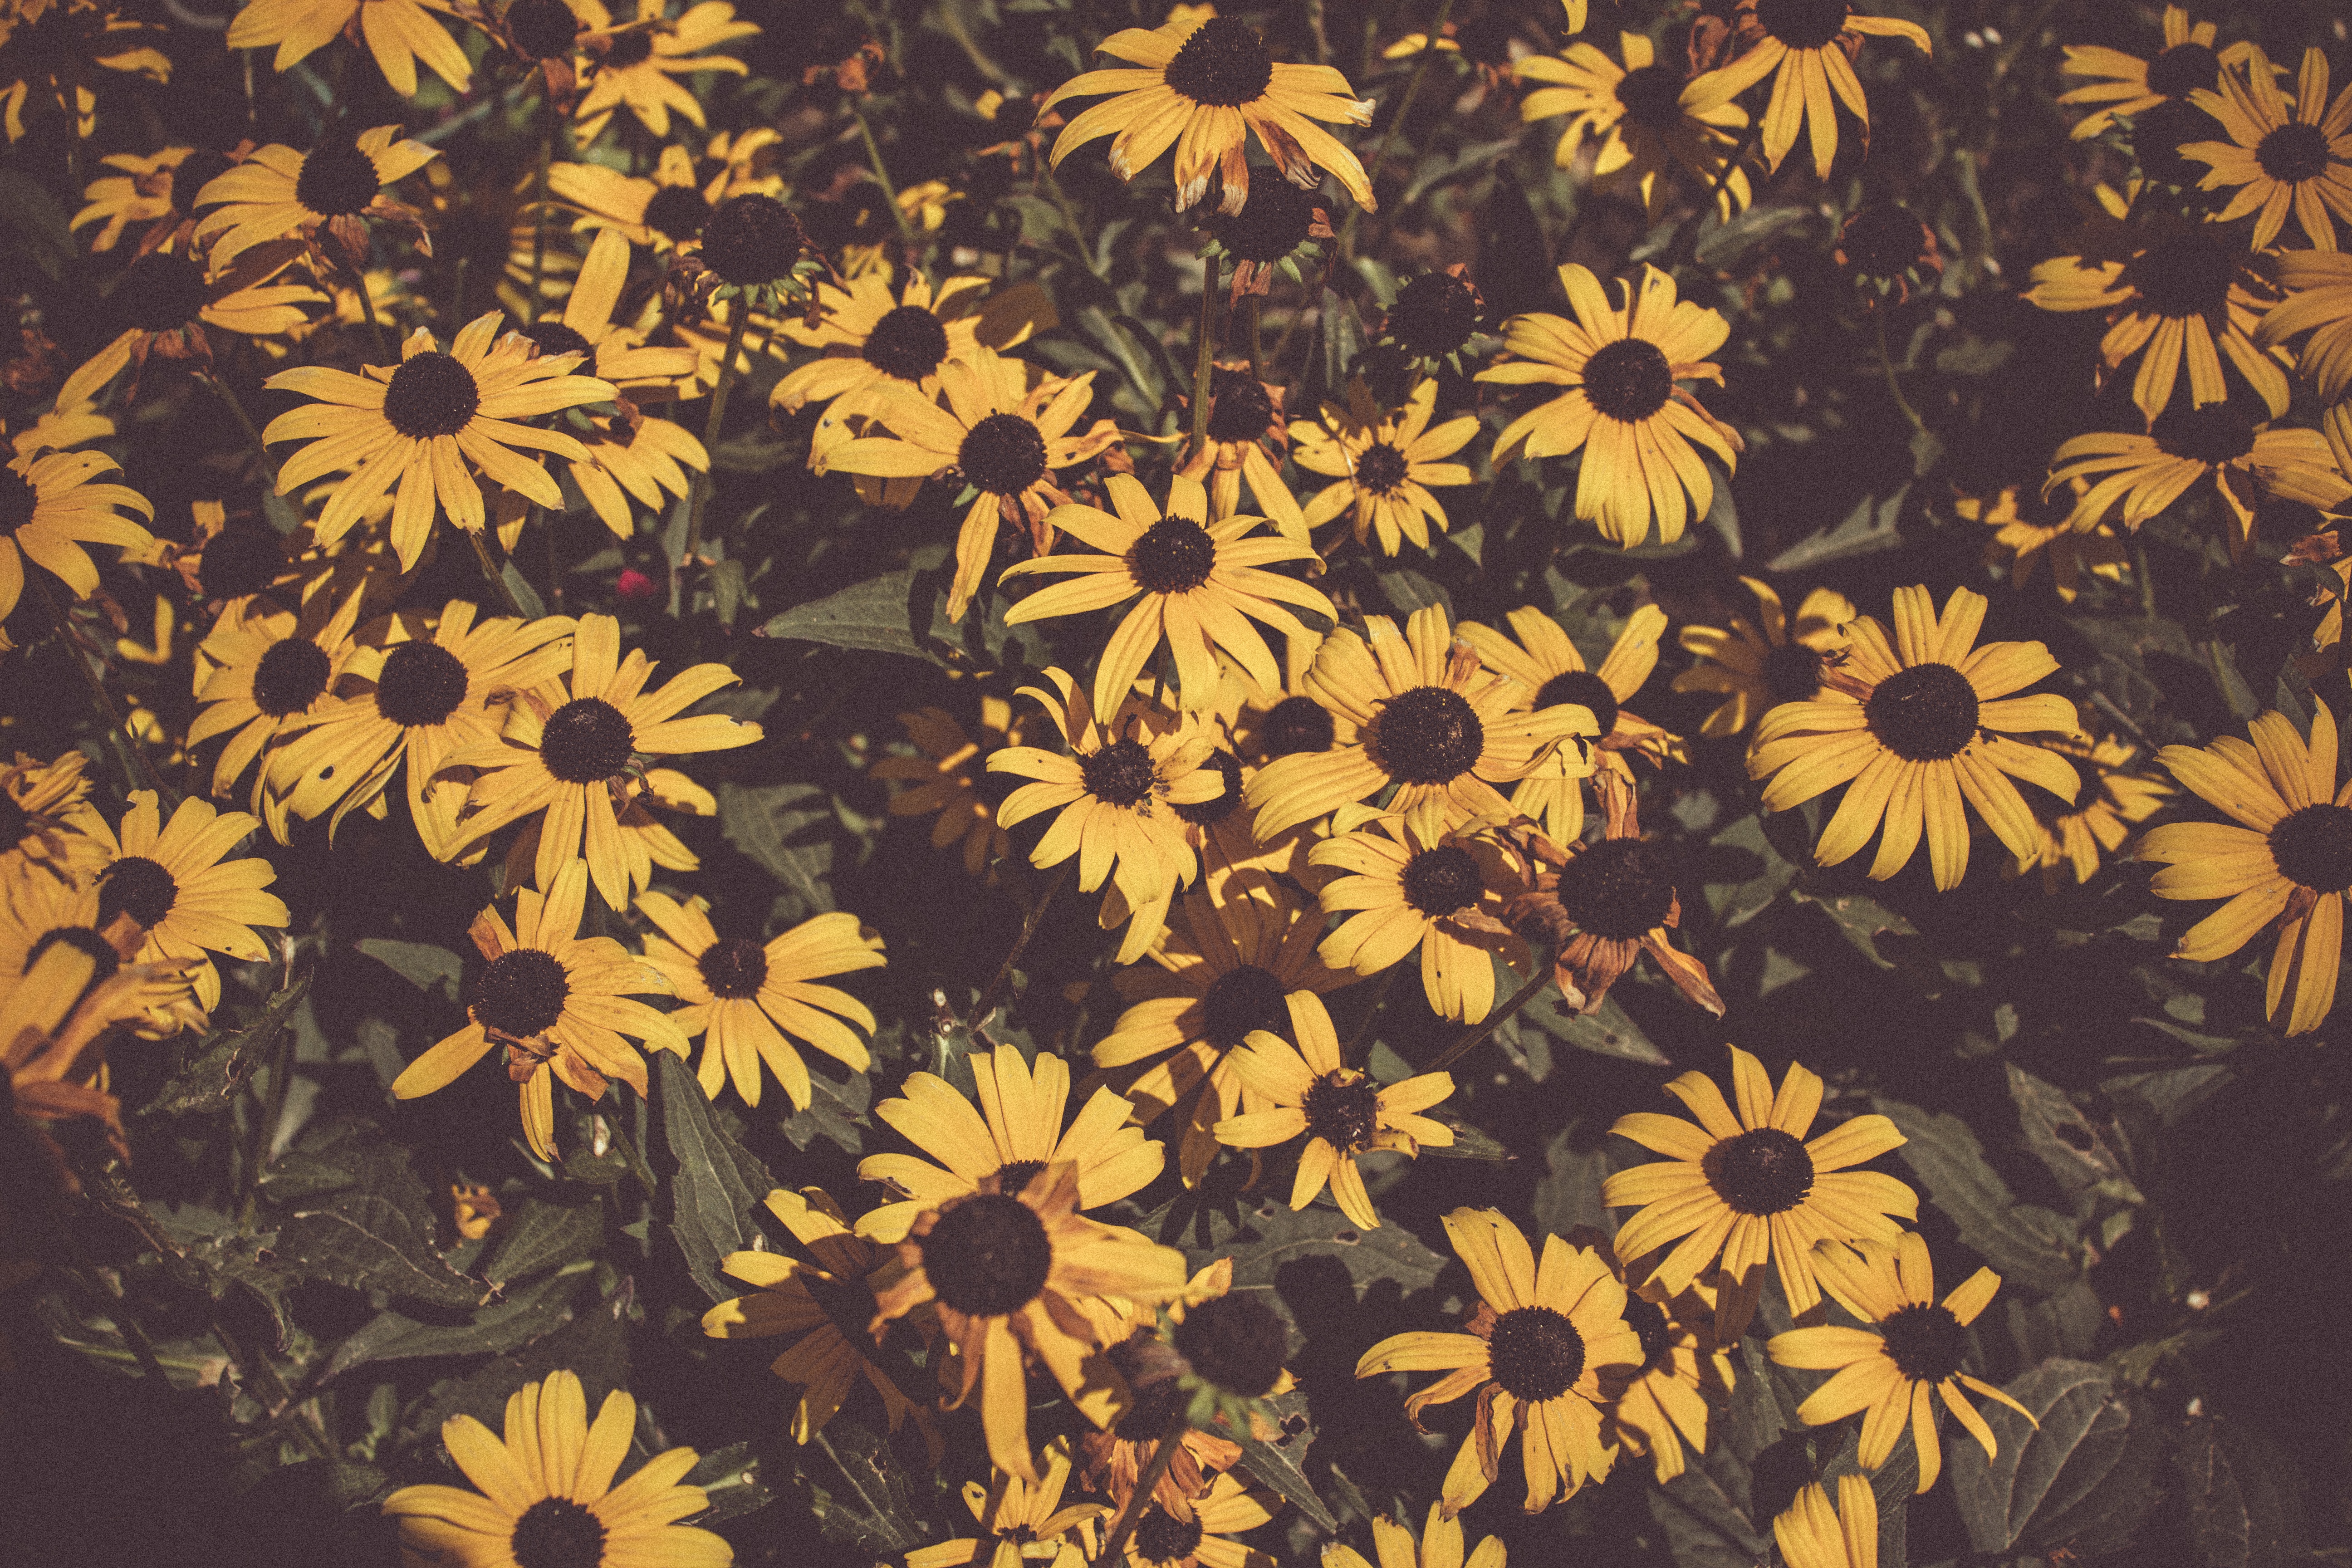
leaf, flower, petal, pattern, autumn, yellow, design